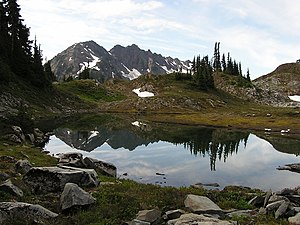
Olympic Mountains / Bjerglandskaber / Galleri
Olympic Mountains er en bjergkæde på Olympic-halvøen i den amerikanske delstat Washington. Hovedparten af bjergkæden ligger i Olympic National Park, men bjergene er del af det langt større Pacific Coast Ranges-system langs det nordamerikanske kontinents nordvestlige stillehavskyst, også kendt som Pacific Northwest. Olympic Mountains er en relativ lav bjergkæde, hvis højeste top er Mount Olympus på 2.432 moh. På grund af de klimatiske forhold, er det alligevel højt nok til at bjergene rummer gletsjere og de højeste tinder har permanent snedække.